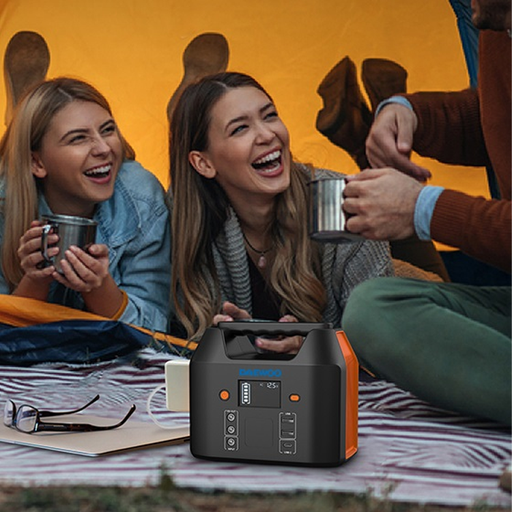
קטגוריה: מתנות בתוספת תשלום
תיאור: תחנת כוח ניידת מבית Daewoo
תשלום נוסף: 250 ₪
מידע נוסף: מתנה בתוספת תשלום